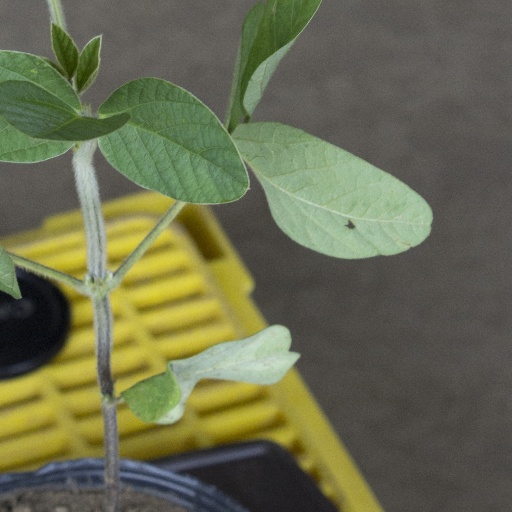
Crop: soybean